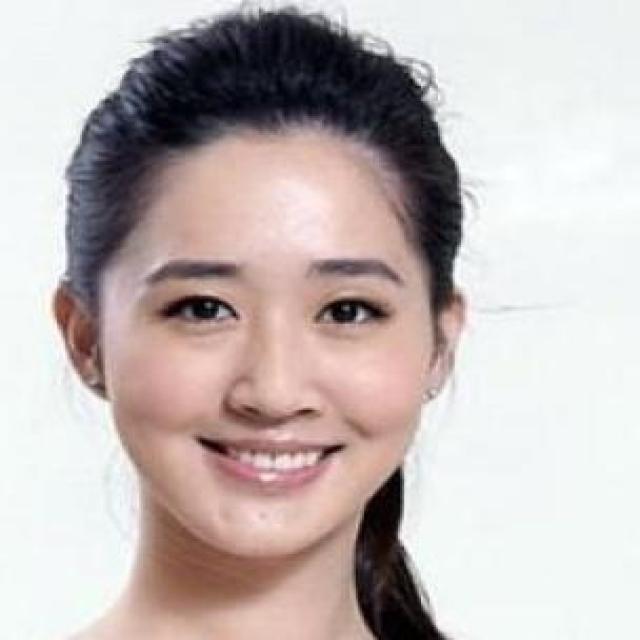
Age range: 21-44